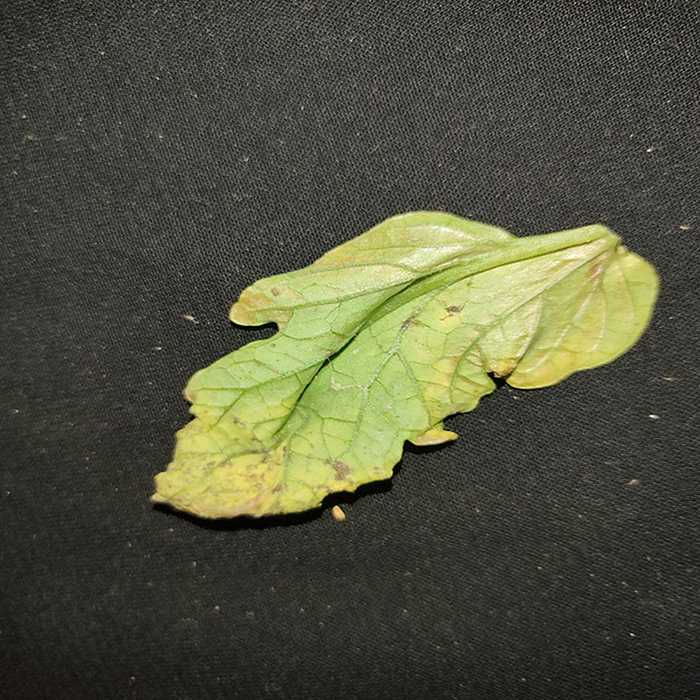
Plant: Tomato
Label: Tomato Bacterial spot